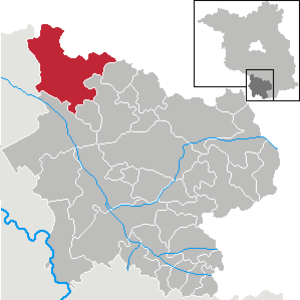
Schönewalde
Kort
Schönewalde er en by i landkreis Elbe-Elster i den tyske delstat Brandenburg.